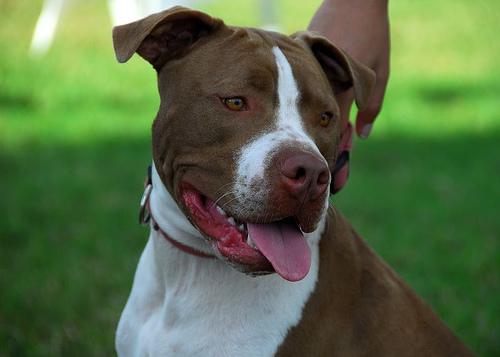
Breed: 203-n000015-Staffordshire_bullterrier